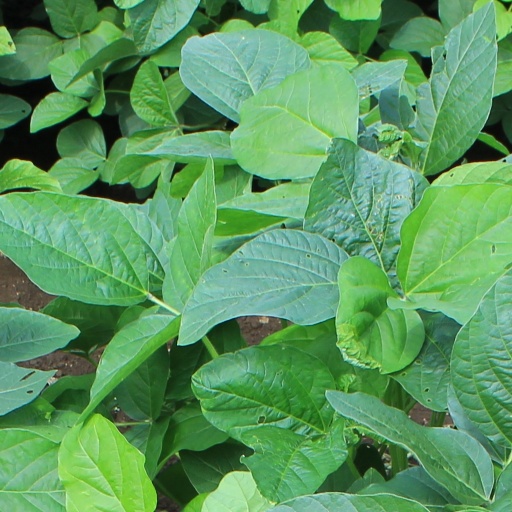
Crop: soybean